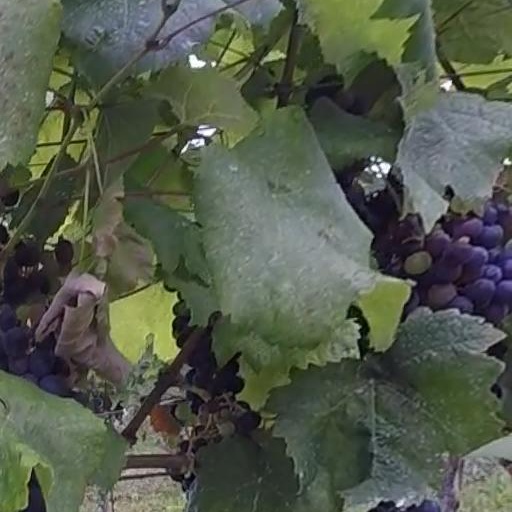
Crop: grape